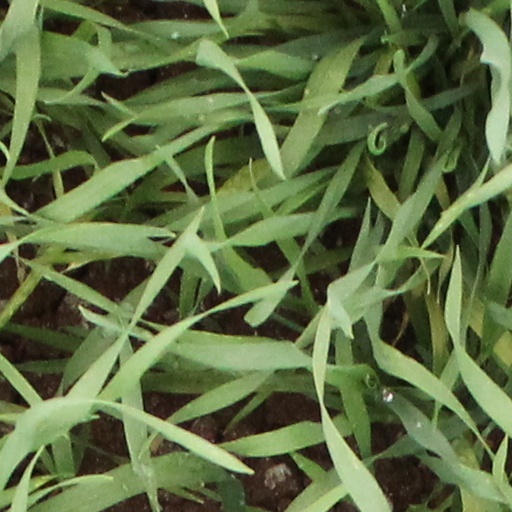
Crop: wheat